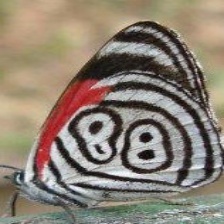
Species: AN 88